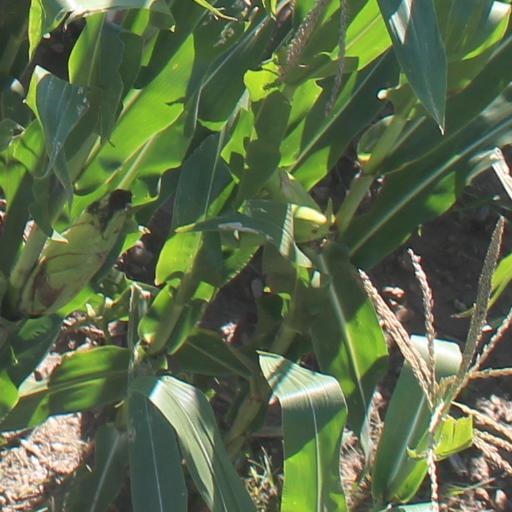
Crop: maize; corn